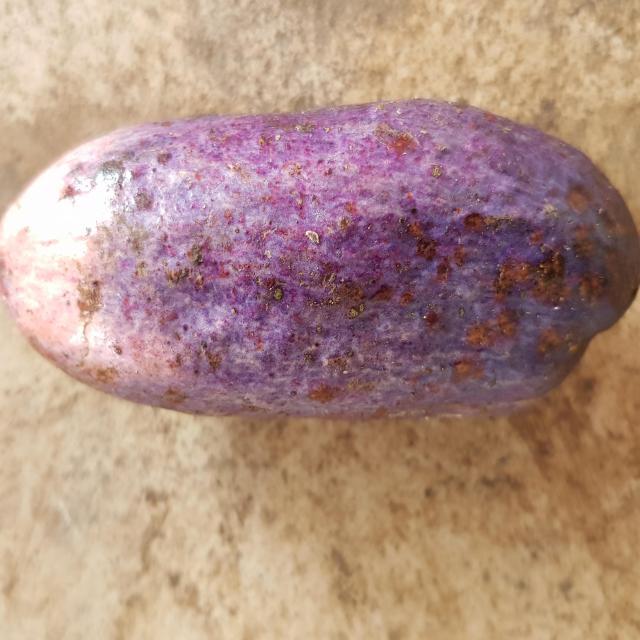
Plum grade: unripe